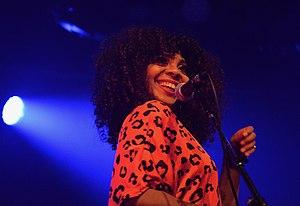
Hollie Cook, née à Londres en 1986, est une chanteuse et musicienne de reggae. Elle est la fille de Paul Cook, batteur des Sex Pistols.